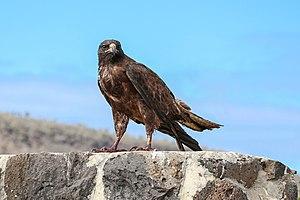
Buse des Galápagos (Buteo galapagoensis) dans l'île de Santa Fe, Parc national des Galápagos, Équateur